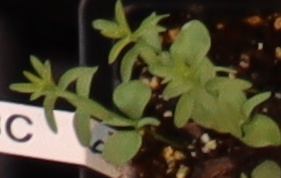
Label: Flax